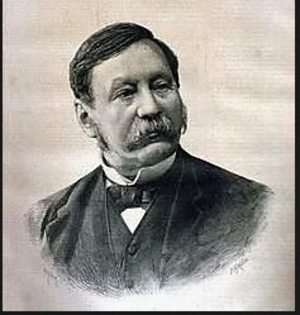
Portrait de Lucien Dautresme
Lucien Dautresme, né le 21 mai 1826 à Elbeuf et mort le 18 février 1892 à Paris 8ᵉ, est un compositeur, entrepreneur et homme politique français.